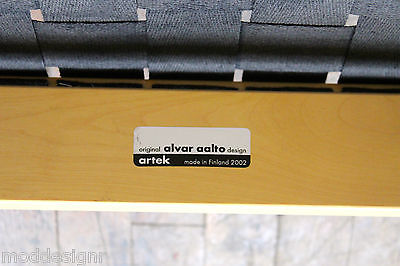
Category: chair